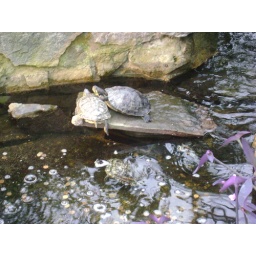
2 turtles on the rock. 2 in the water